Chaga people

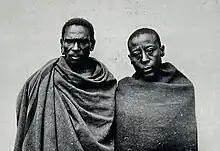
Mangi Lengaki Mariki, 1890s.

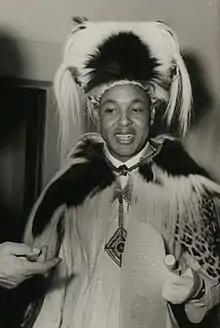
Thomas Lenana Marealle II, Paramount Chief of the Chagga, 1957.

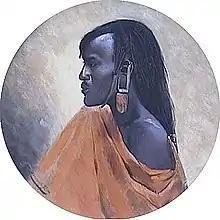
Painting of Sultan Mandara, by Wilhelm Kuhnert.

Language, customs, and housing styles in Chaggaland reveal insights into the region's history. The Kichagga language is rapidly evolving, with contemporary speakers finding older forms nearly "classical." While some areas retain distinctive dialects, such asnthe Ngasseni dialect, which is largely unintelligible to other Kichagga speakers, the influence of standardized dialects from Machame and Marangu is notable.